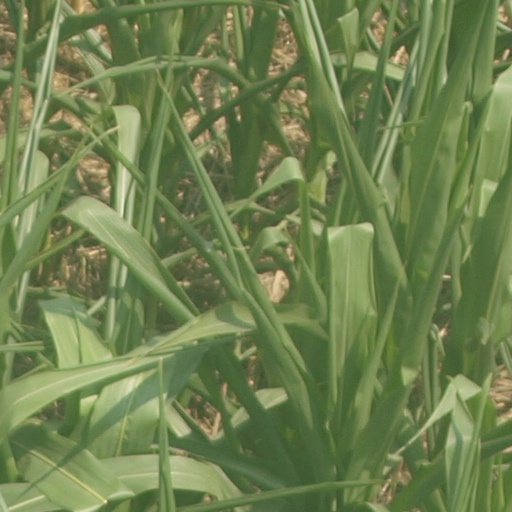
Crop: maize; corn